Whitney Houston

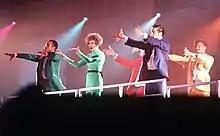
Houston performing "My Name is Not Susan" on the "Welcome Home Heroes" concert in 1991

In June 1987, Houston's second album, "Whitney", was released. Mostly produced by Narada Michael Walden, critics complained that the material was too similar to her previous album. "Rolling Stone" said, "the narrow channel through which this talent has been directed is frustrating". Regardless of mixed reviews, the album enjoyed commercial success. On June 27, Houston became the first woman in music history to debut at number one on the "Billboard" 200 with the album. Houston was also the first artist ever to enter number one in the US and UK simultaneously, while also reaching number one in every country it charted. The album stayed at number one on the "Billboard" 200 for its first eleven weeks and is one of five albums to spend their first ten weeks or more at number one on the chart.